Francis Layland-Barratt

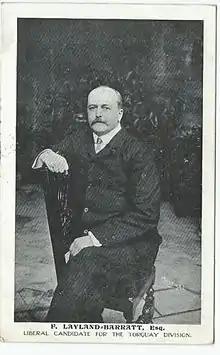
Francis Layland-Barratt

Sir Francis Layland-Barratt, 1st Baronet (1860 – 12 September 1933) was a British Liberal Party politician.